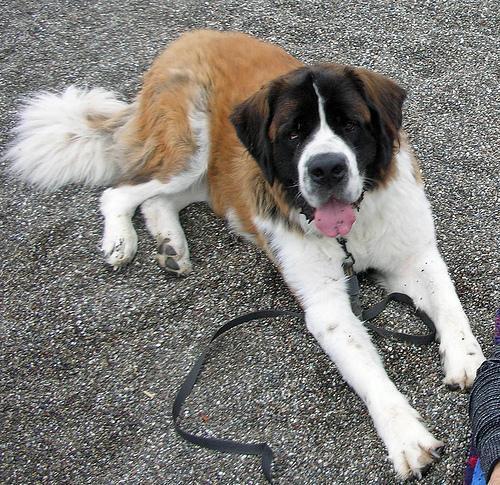
Saint_Bernard